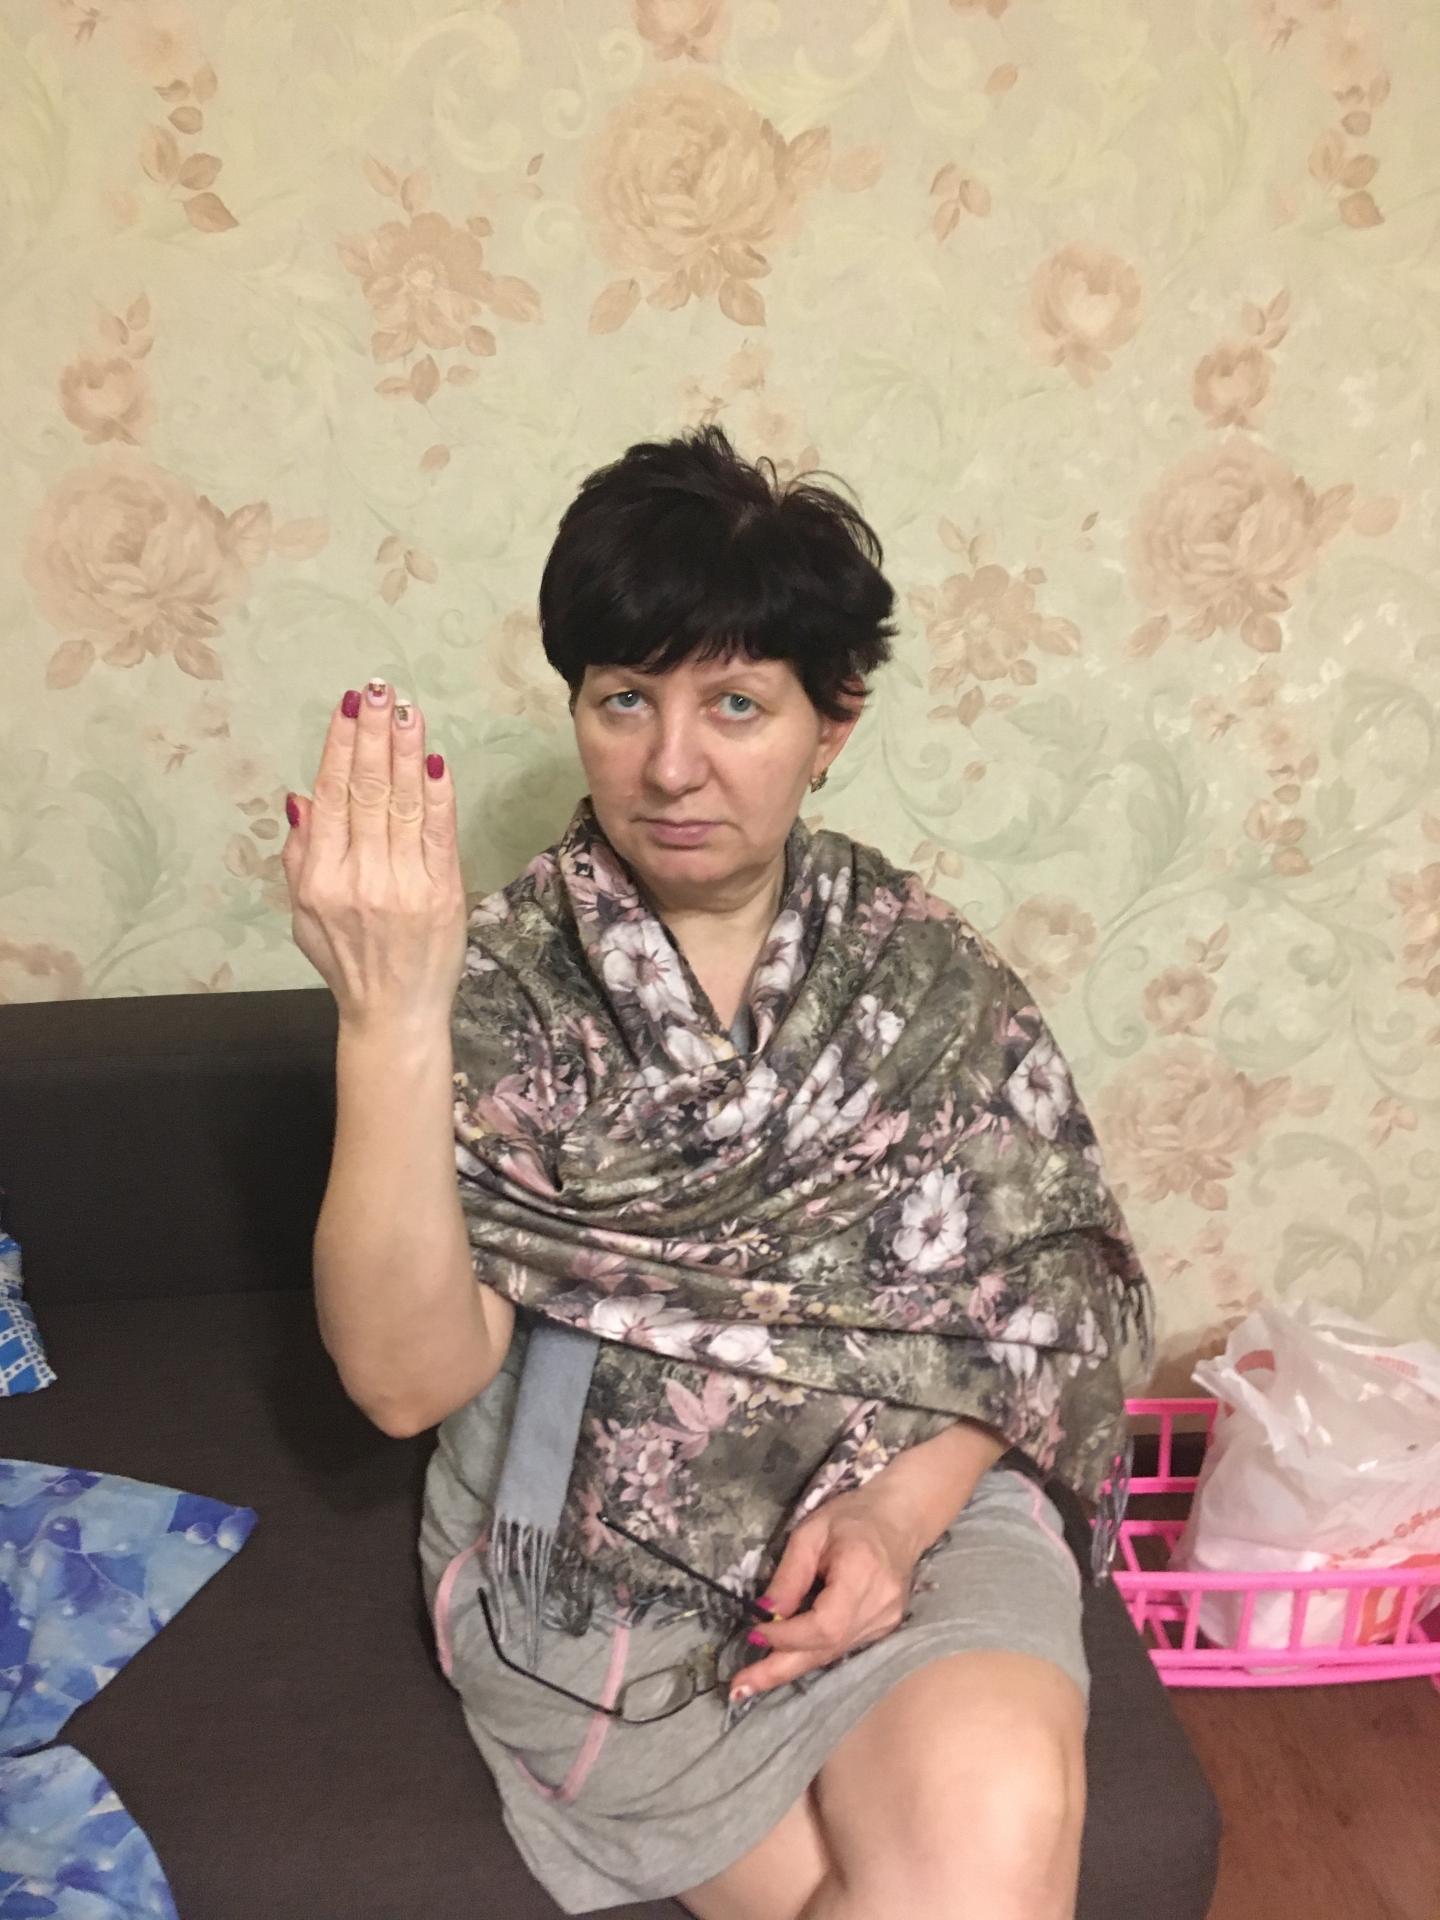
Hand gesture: stop_inverted